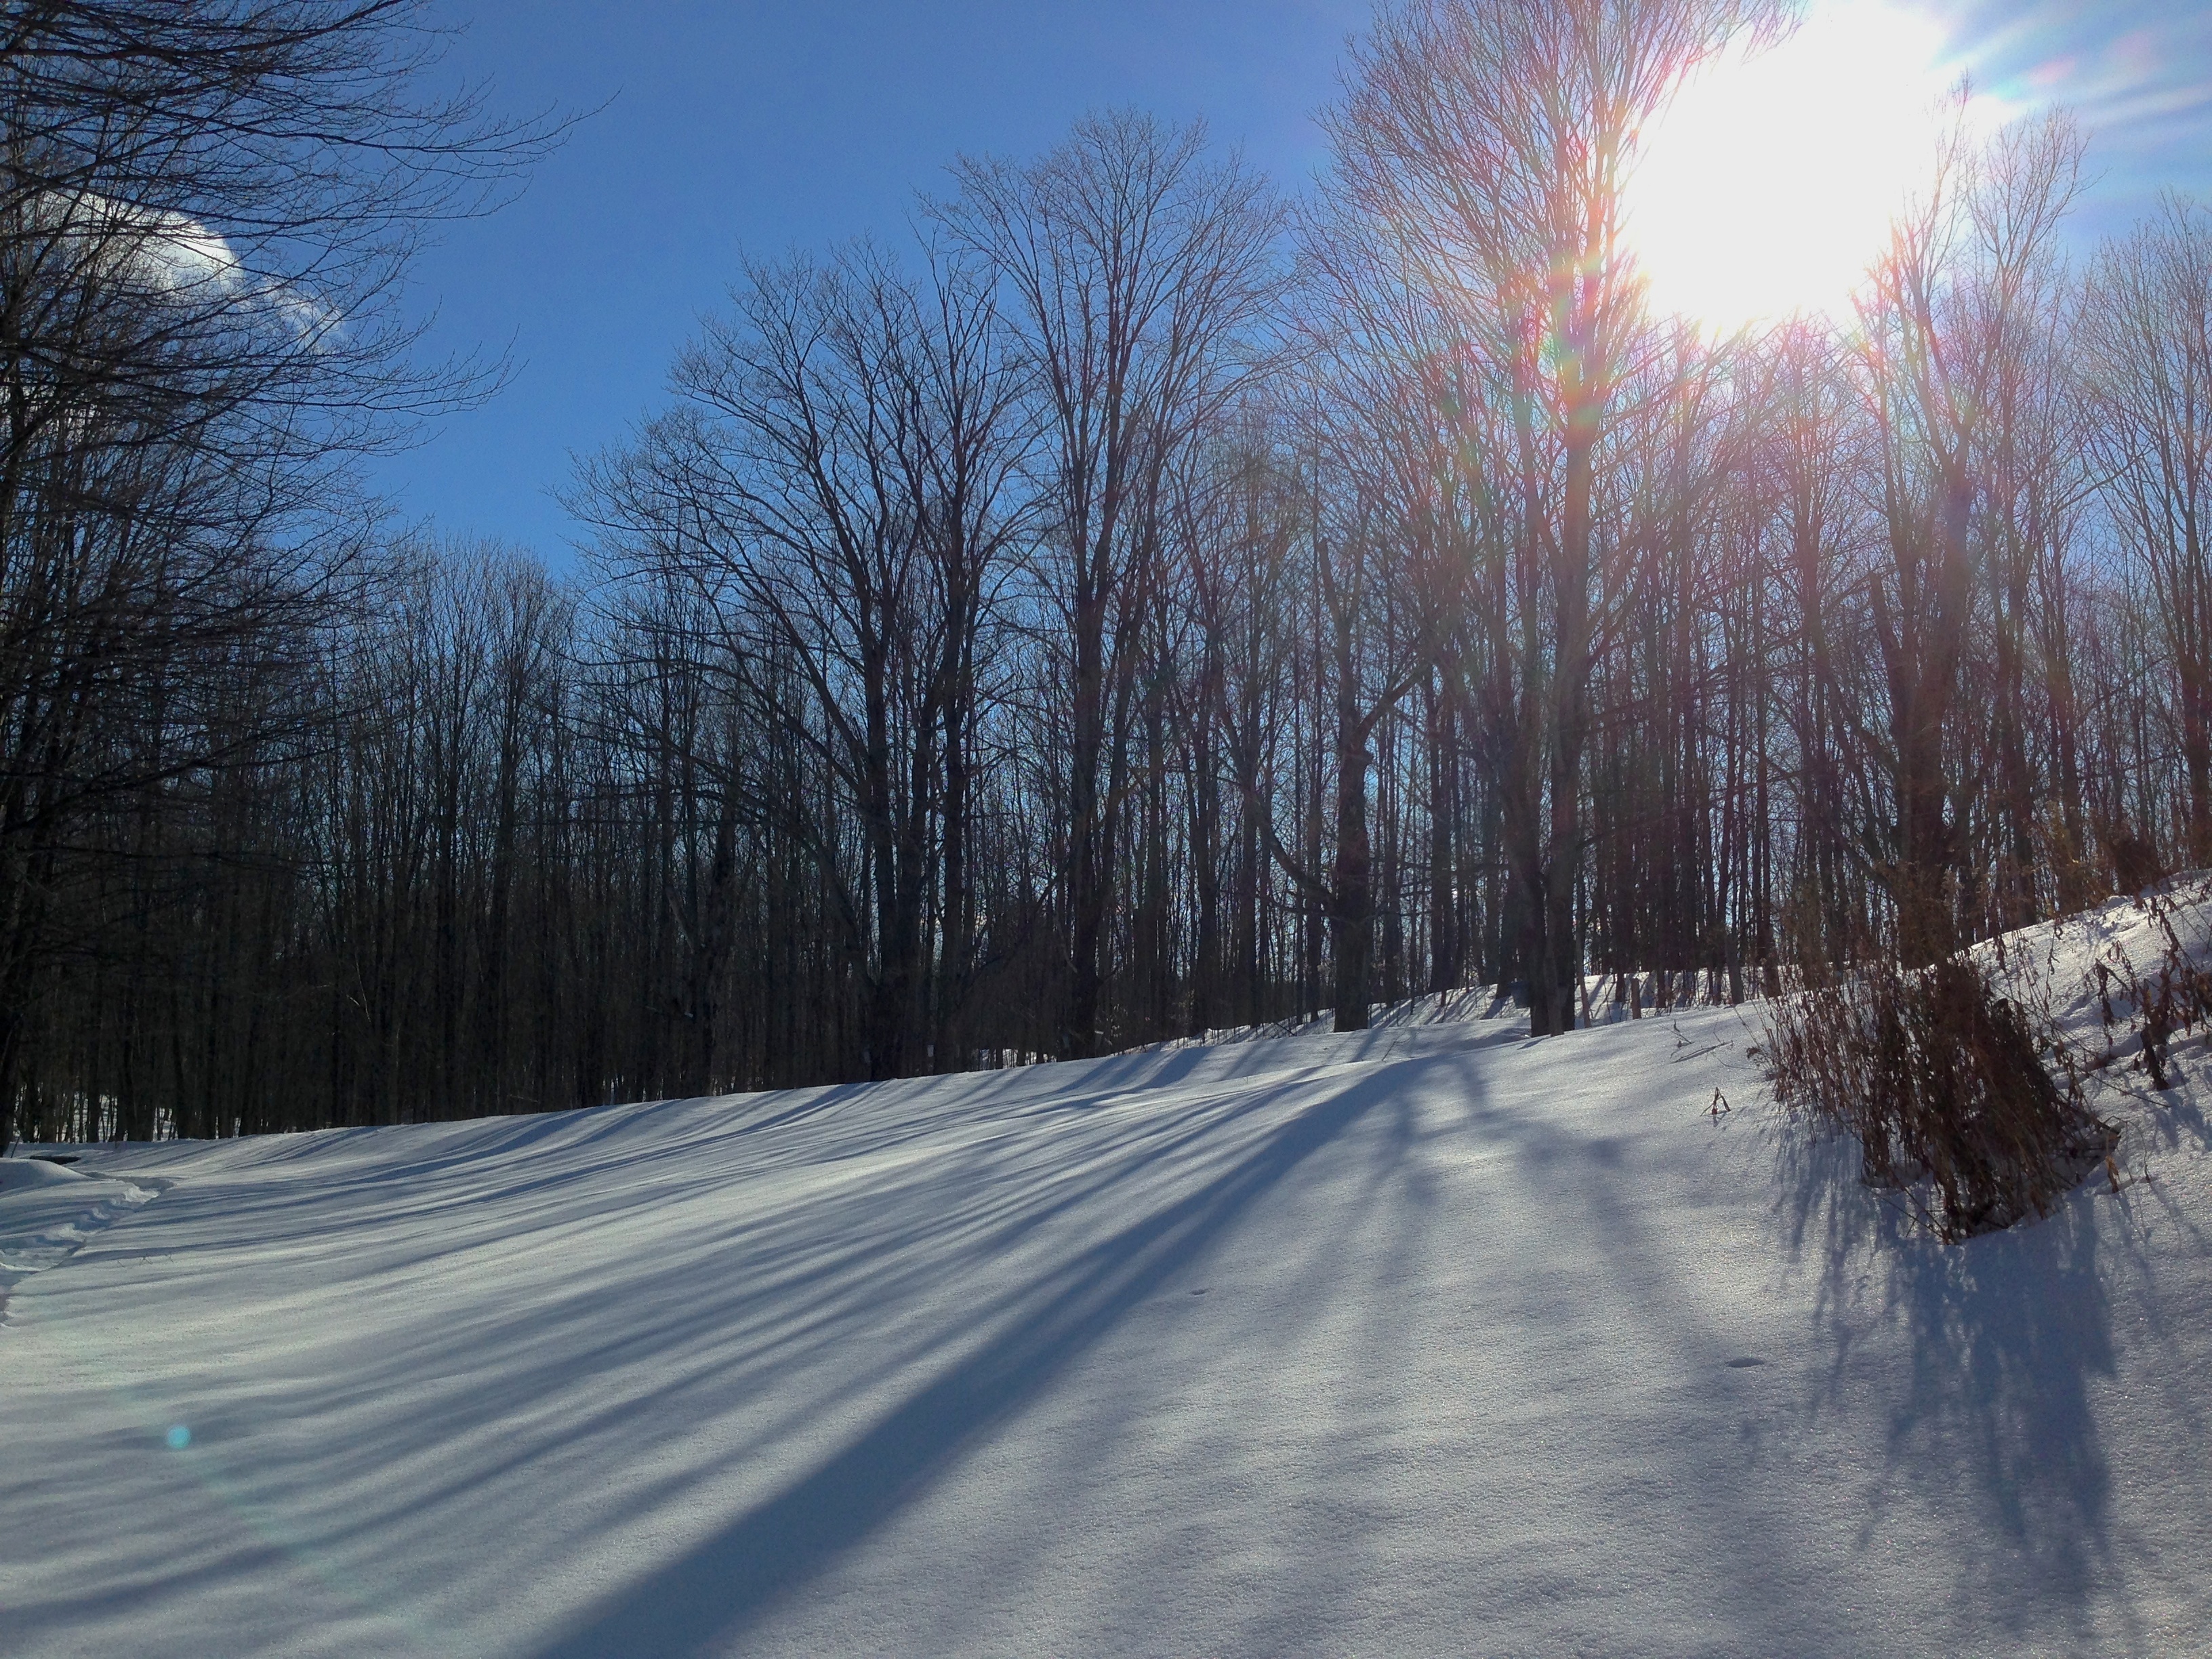
tree, nature, forest, snow, winter, sunlight, morning, frost, ice, weather, season, cool image, freezing, atmospheric phenomenon, woody plant